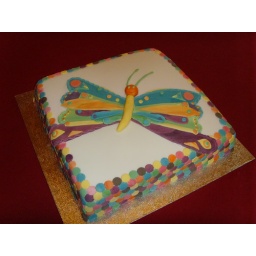
The very hungry caterpillar dedication cake. A madeira cake decorated in the style of the butterfly at the end of the story.